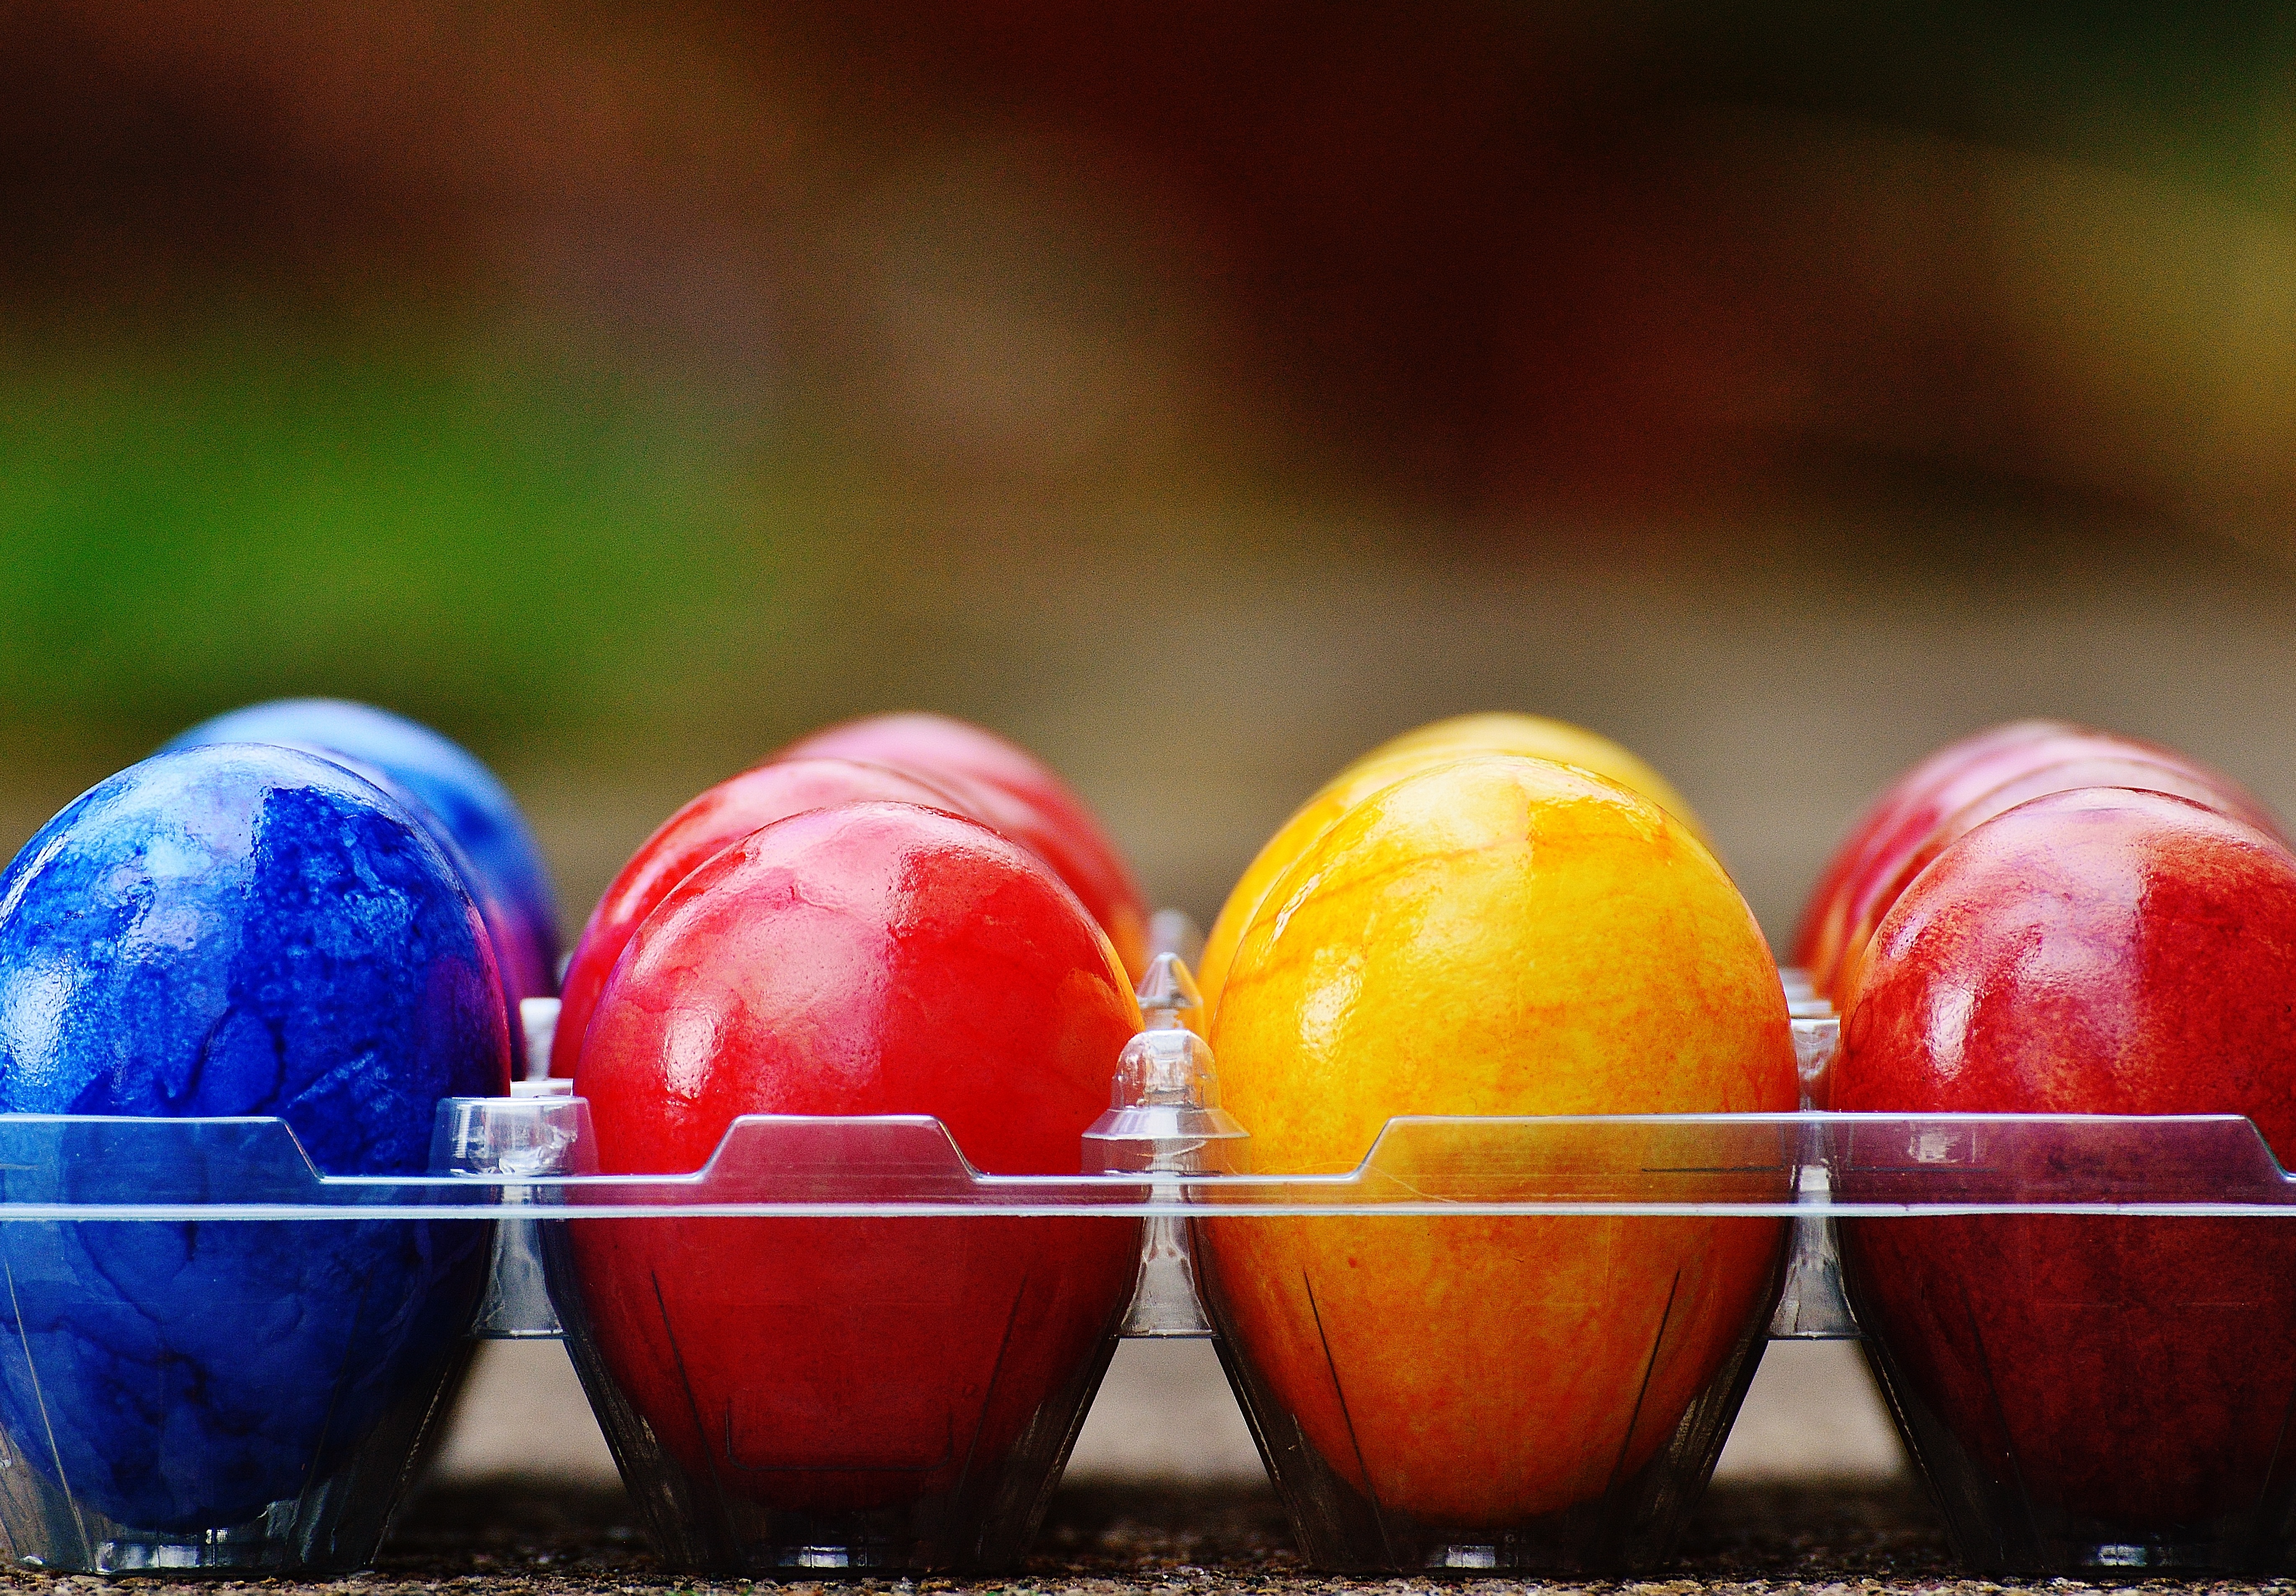
flower, food, red, produce, color, colorful, egg, close up, ball, sphere, easter, colored, easter eggs, macro photography, easter egg, happy easter